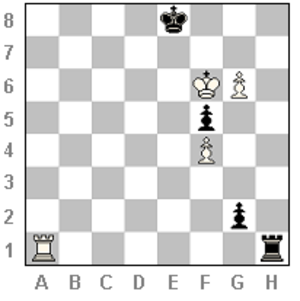
Les blancs jouent et gagnent. Une étude d'échecs de P. Stamma. Image faite par User:Mlavaud avec MS Paint.
Philippe Stamma, dit « le Syrien » est un joueur d'échecs, et compositeur d'études d'échecs.